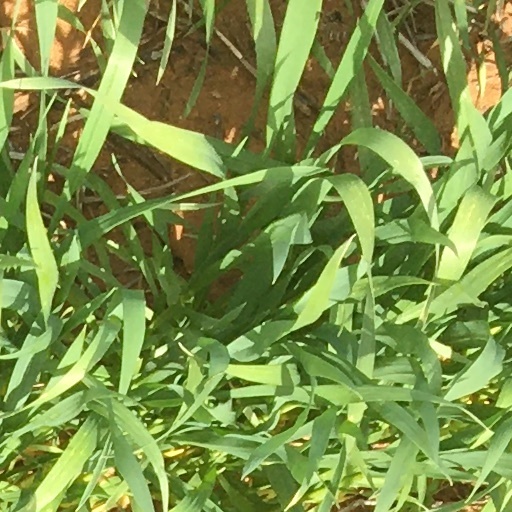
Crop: wheat